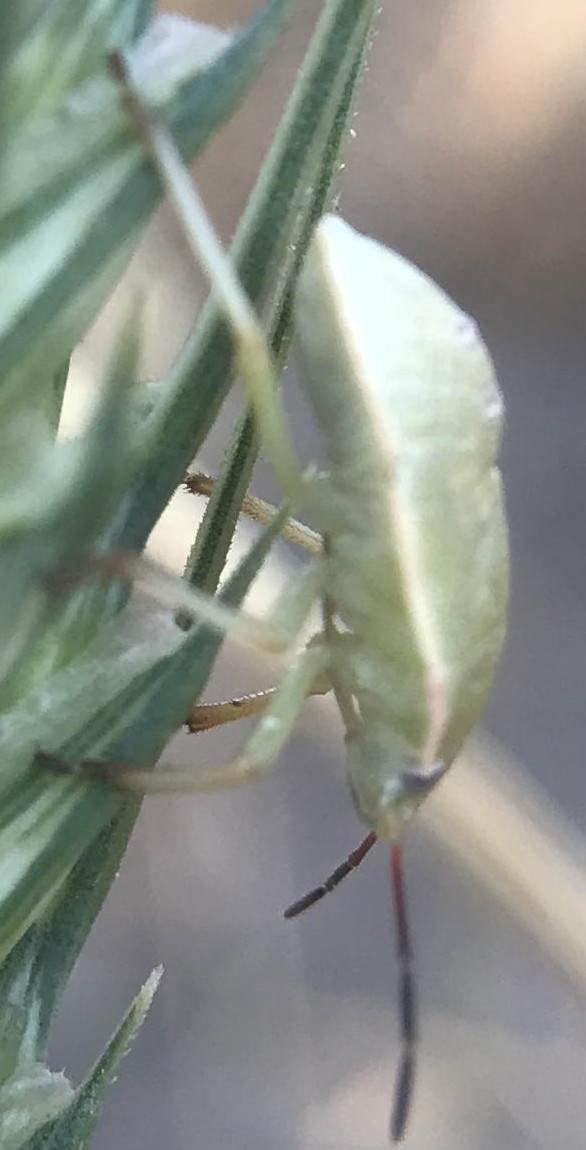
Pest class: stink_bug